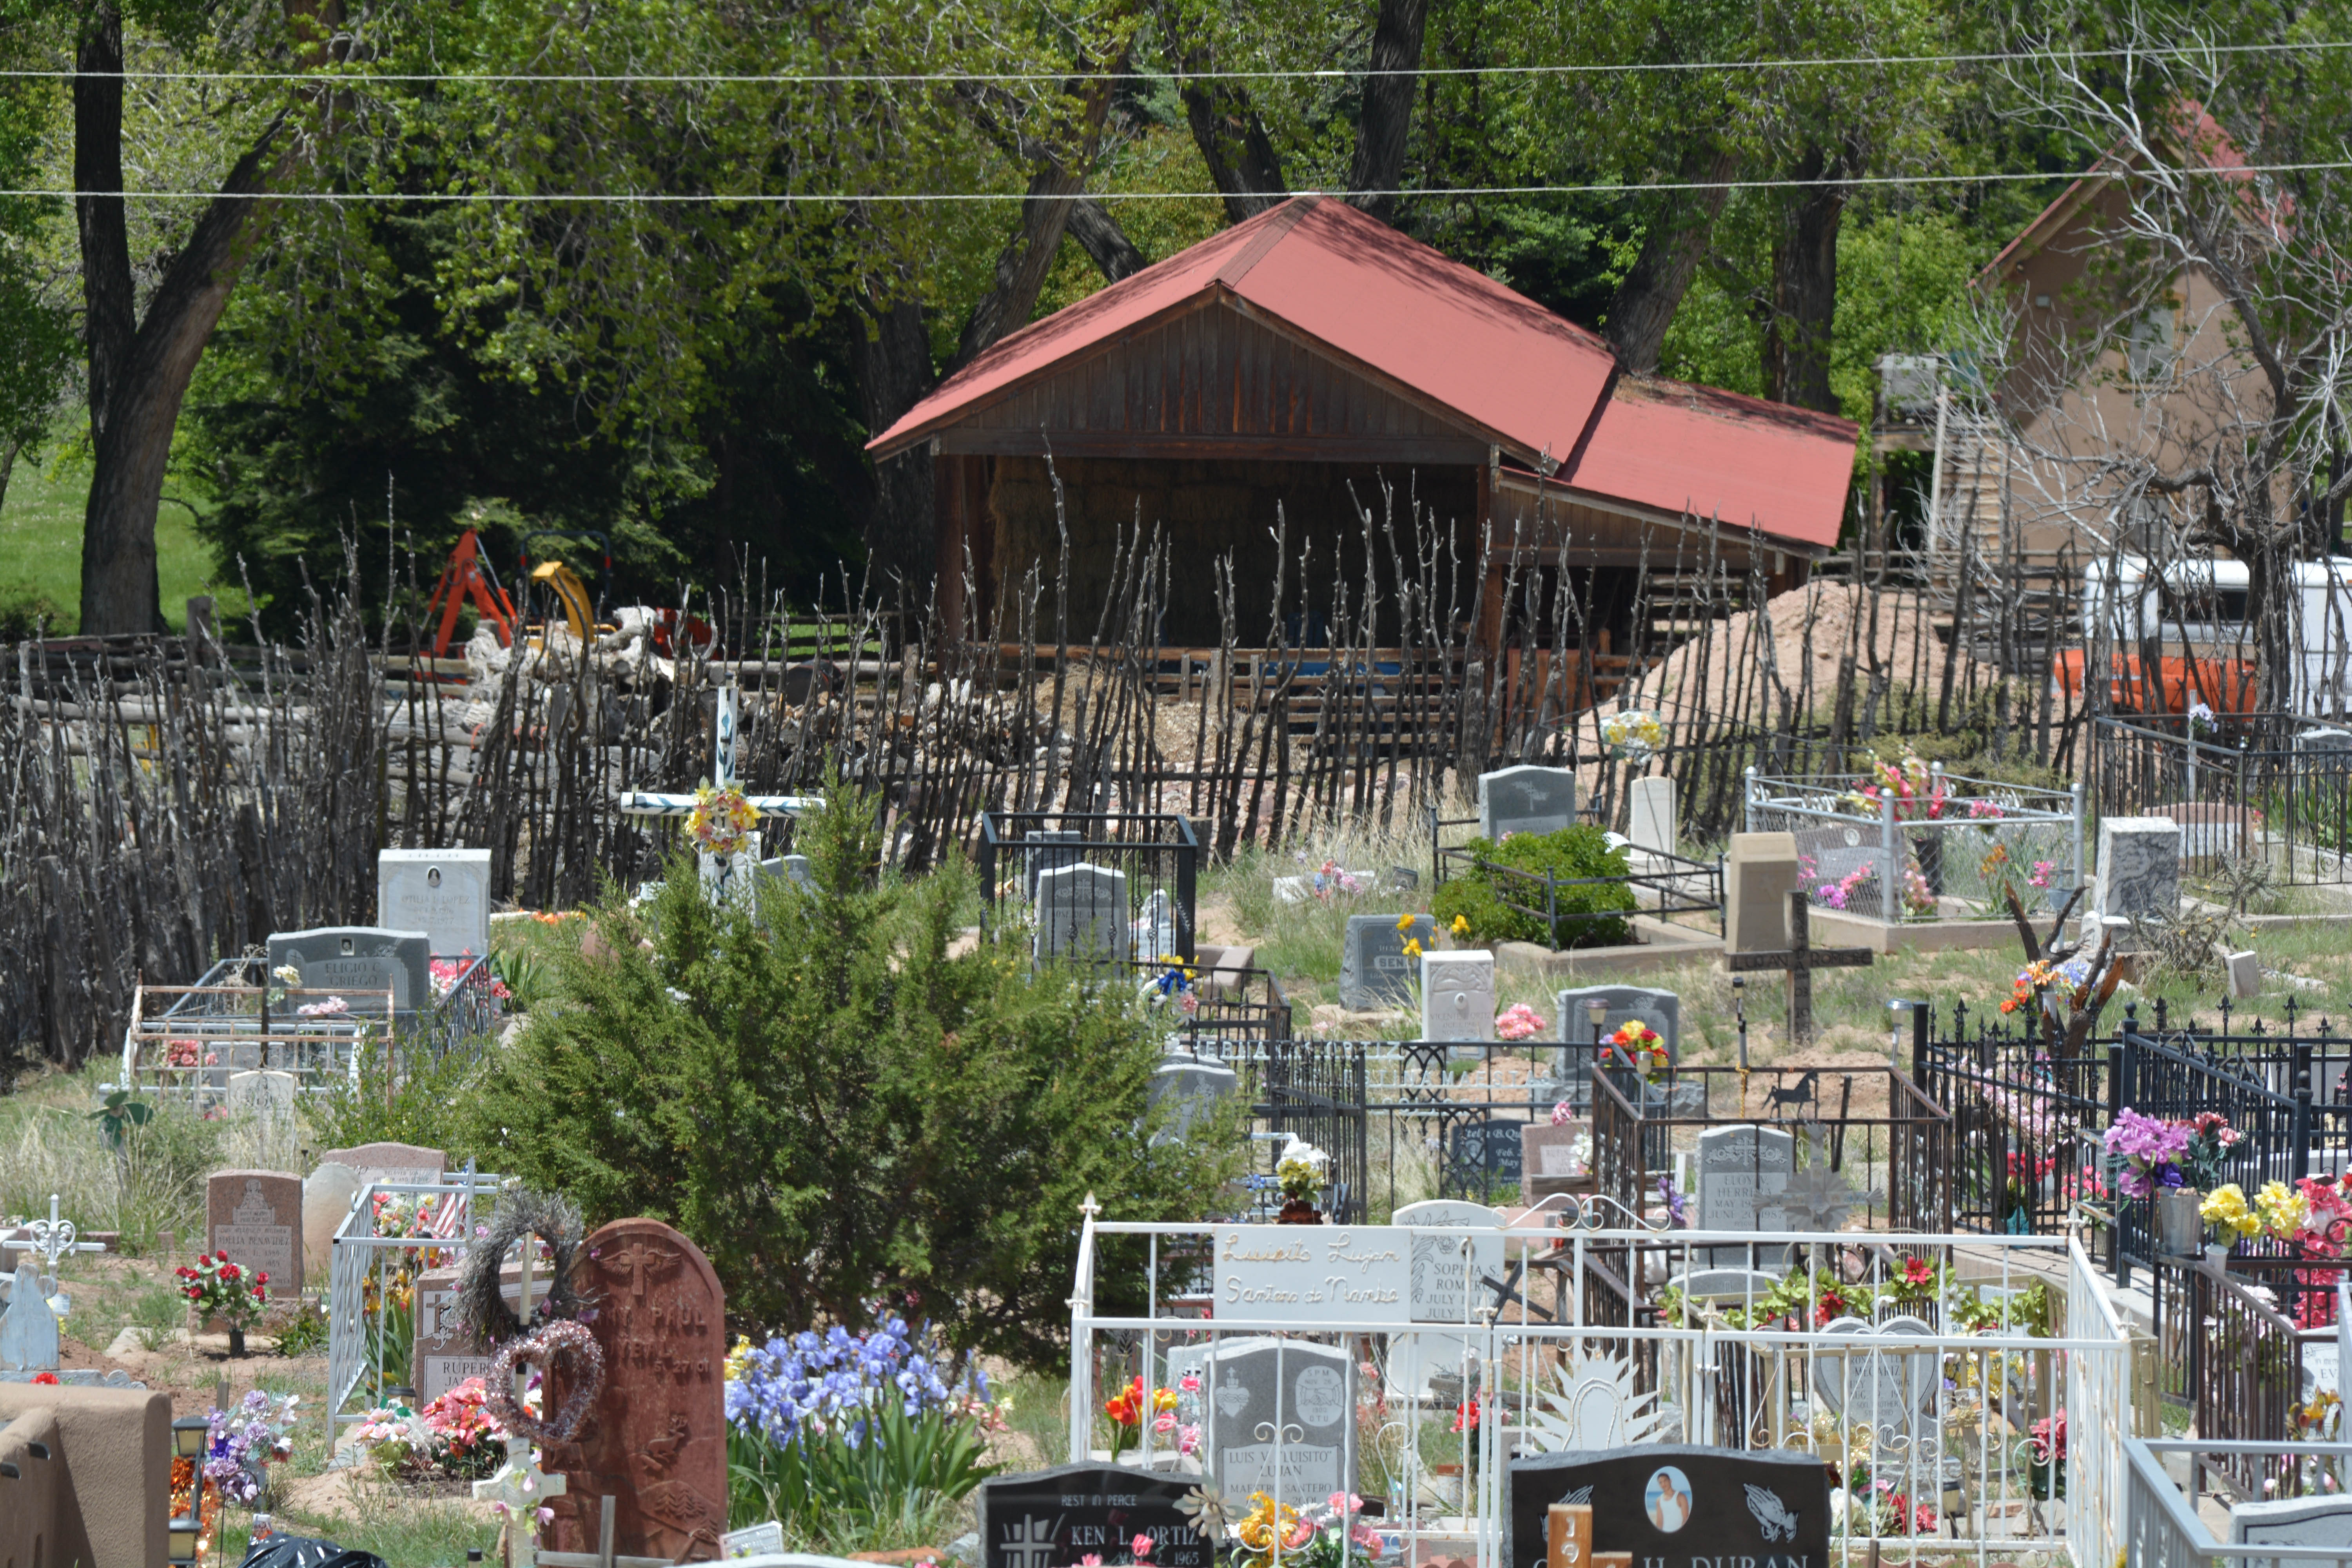
flower, town, city, market, public space, shrine, santafe, truchas, northernnewmexico, pueblosantafe, fair, neighbourhood, human settlement